Orson Welles Paul Masson advertisements

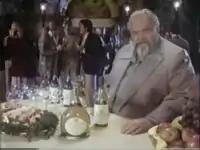
Tasting party

This had Welles seated in the gardens in front of the portal of Paul Masson's chateau (the entrance to an eighteenth century Spanish church, imported to Saratoga, California) in the San Francisco Bay Area, surrounded by young people: